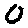
Label: 0